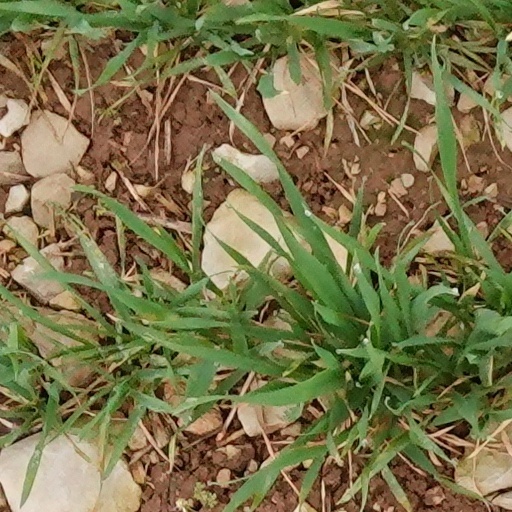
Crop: wheat